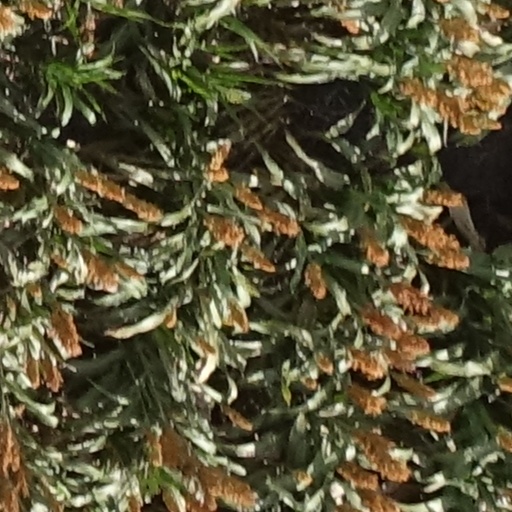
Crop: sorghum